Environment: lab
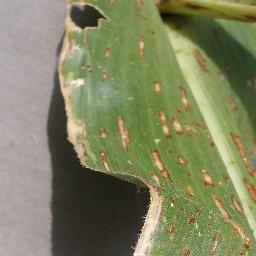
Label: gray_leaf_spot